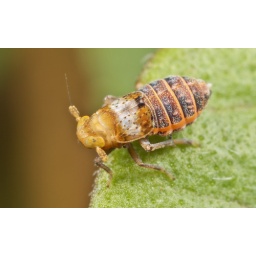
Found lots of these tiddlers in a boggy field on water mint and grasses.~2mm